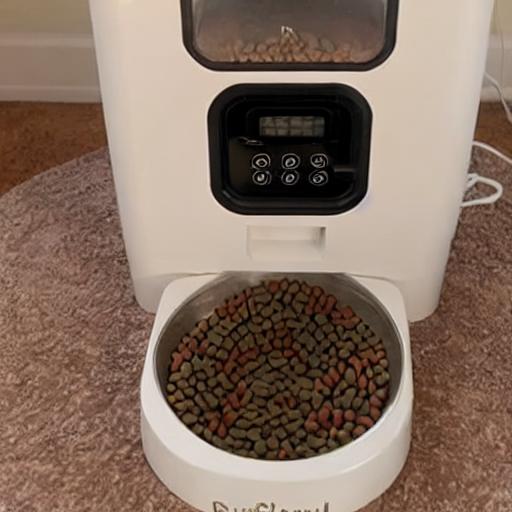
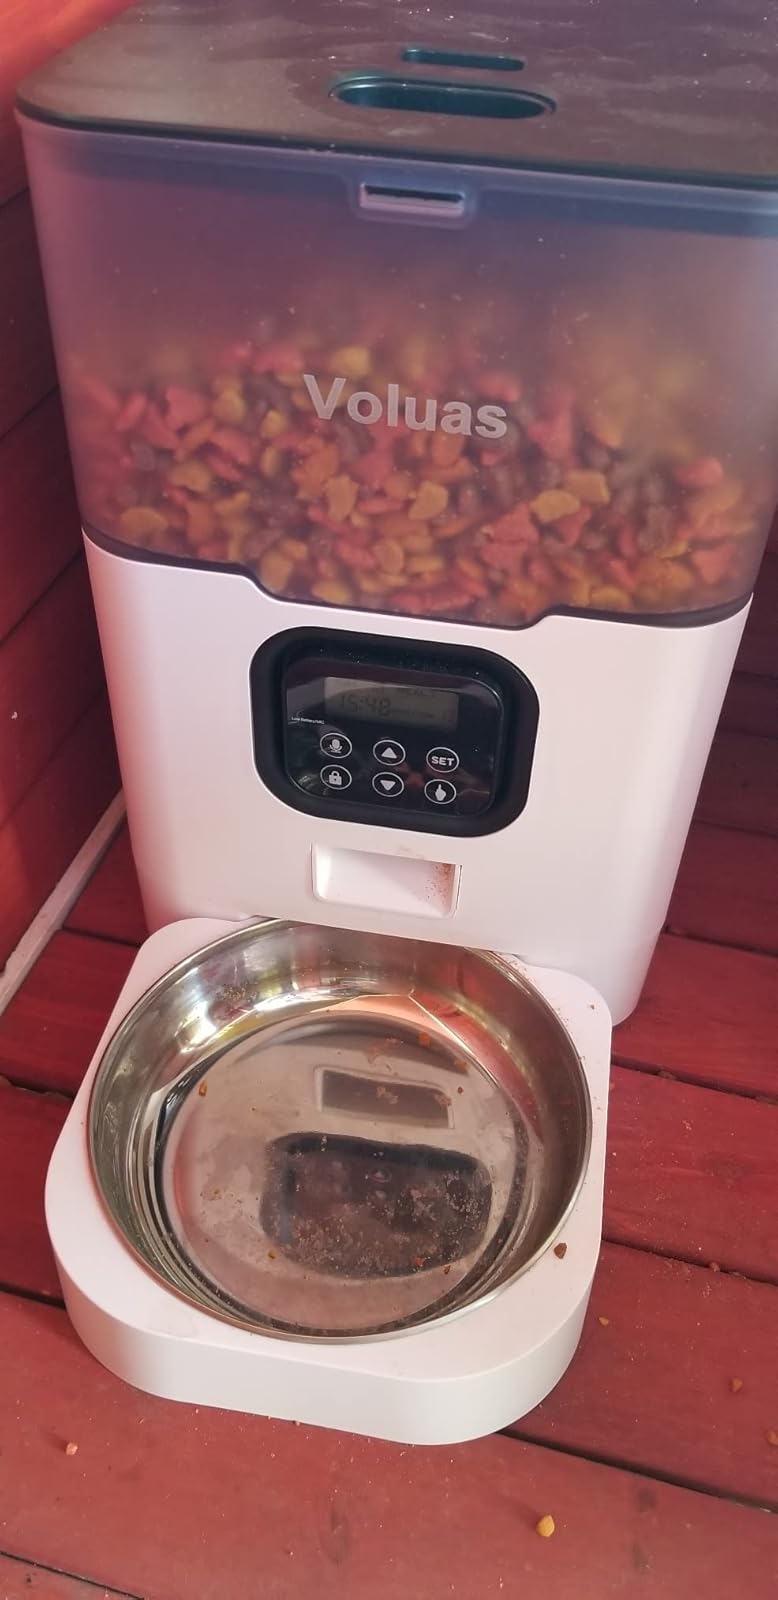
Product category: items_feeder
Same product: no